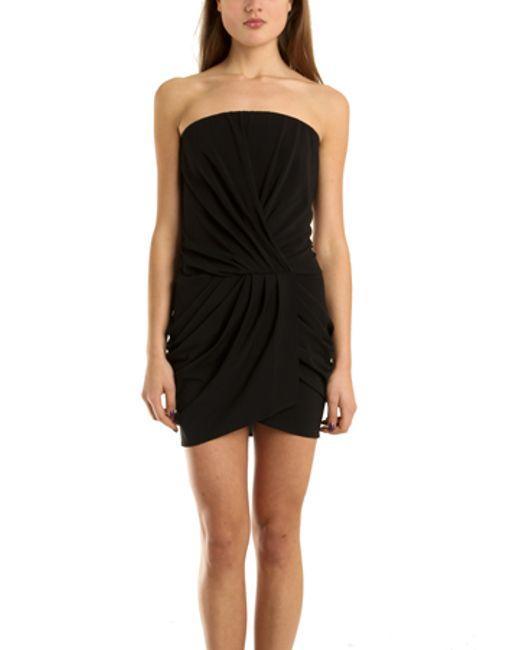
Slim Fit schwarzes Midikleid aus Baumwolle für Damen